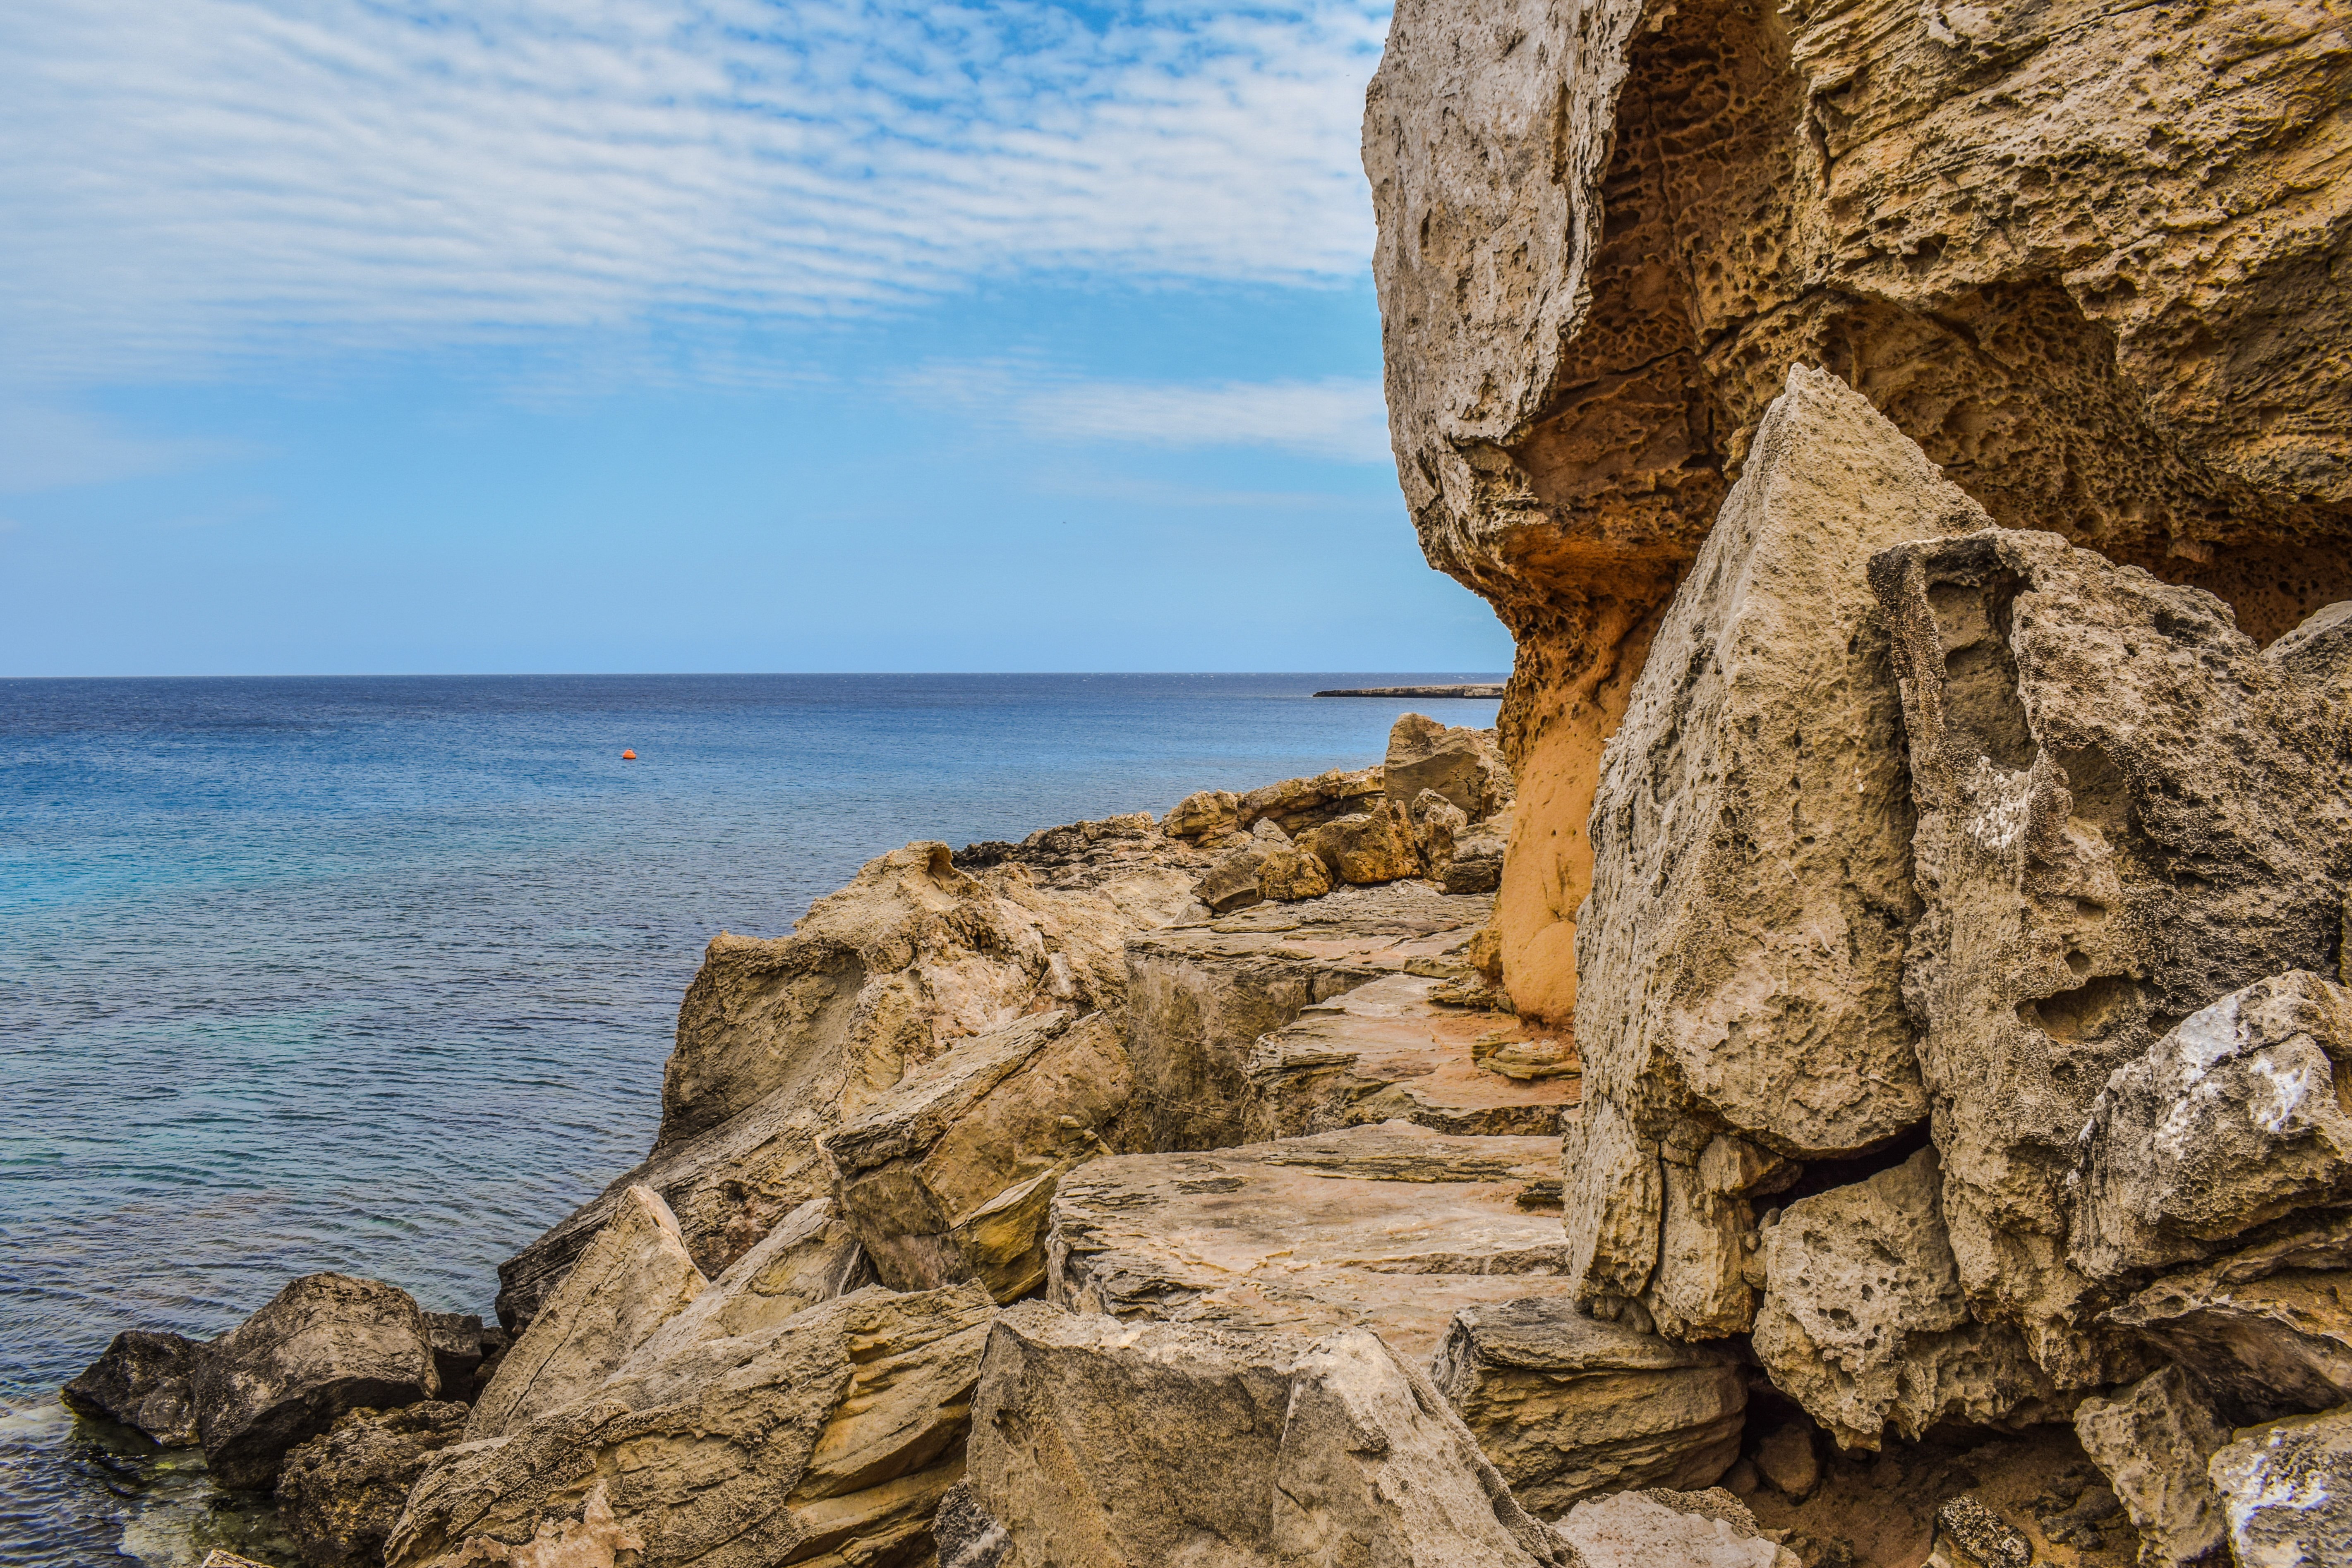
beach, landscape, sea, coast, nature, path, rock, ocean, wilderness, shore, vacation, formation, cliff, cove, scenery, bay, rocky, rugged, stack, terrain, material, erosion, body of water, geology, cavo greko, cyprus, cape, dangerous, natural arch